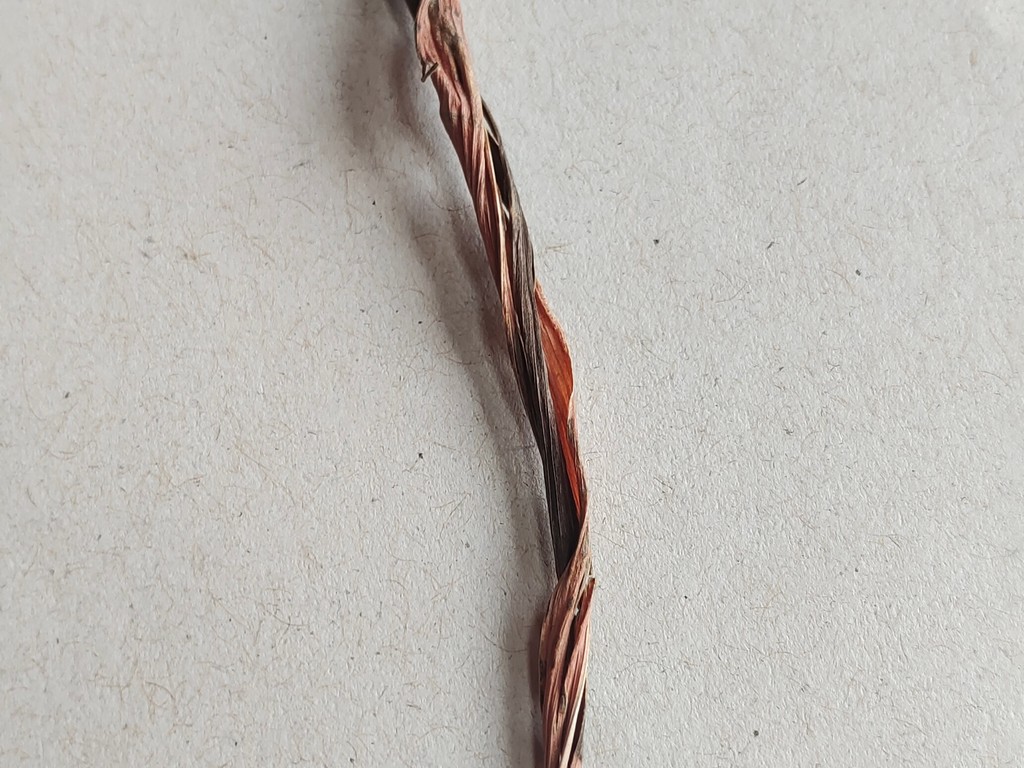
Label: Dried